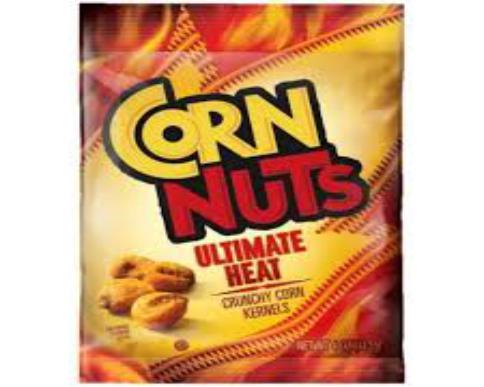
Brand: cornnuts
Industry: Food